Charles Loraine Smith

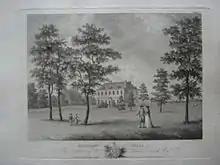
Enderby Hall by J. Throsby

Charles Loraine was born in 1751. His father was Sir Charles Loraine, the 3rd baronet of Kirk Harle, and his family's seat became Enderby Hall near Leicester when he gained an inheritance from his great uncle Richard Smith of Enderby. He took his great-uncle's name by an act of Parliament in 1762 whilst still a boy. Loraine attended Eton College and Christ's College, Cambridge.